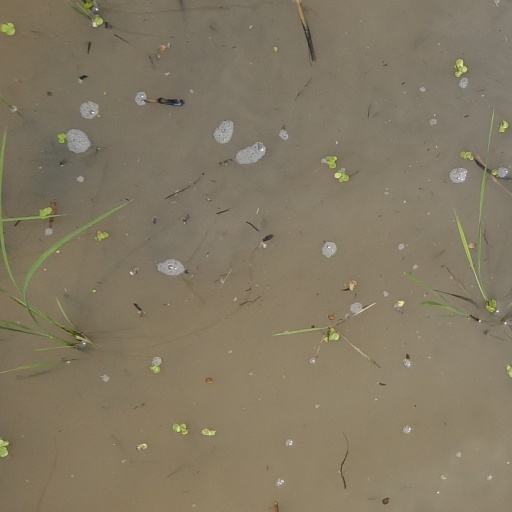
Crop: rice